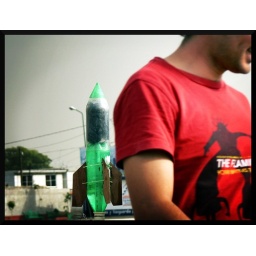
I been building and refining a water rocket similar to the one in Make Magazine vol.05